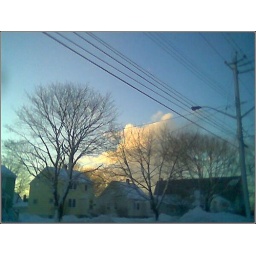
Looking out the window of the car on the way home as I was stopped in traffic.